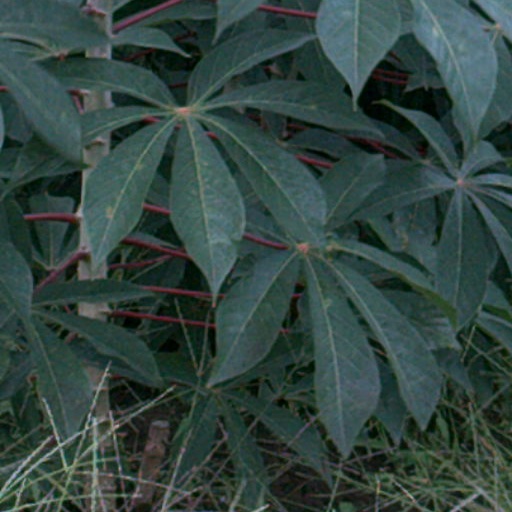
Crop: cassava